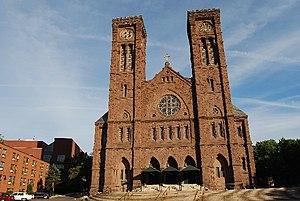
La cathédrale Saints-Pierre-et-Paul est la cathédrale du diocèse de Providence en Nouvelle-Angleterre. Elle se trouve à Providence dans le Rhode Island. Elle est dédiée aux saints apôtres Pierre et Paul.